Irish Guards

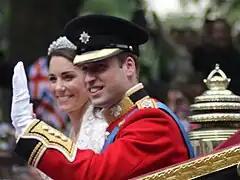
Prince William wearing an Irish Guards Tunic and Forage Cap at his wedding to Catherine Middleton (2011)

In "Walking-out Dress", the Irish Guards can be identified by the green band on their forage caps. Officers also traditionally carry a blackthorn cane.